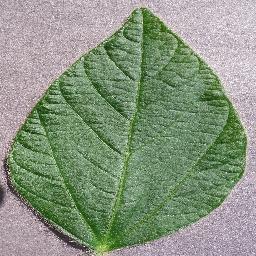
Label: Soybean___healthy